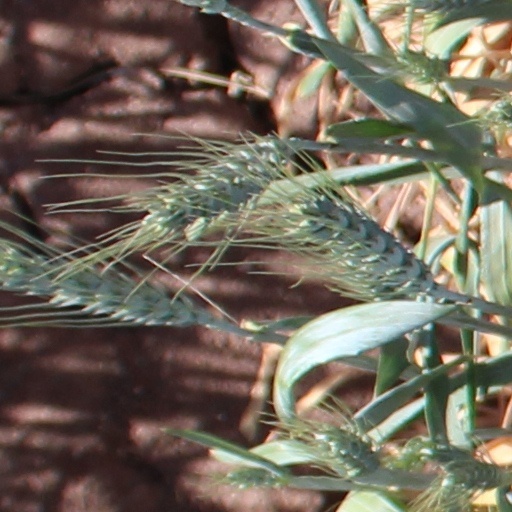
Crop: wheat